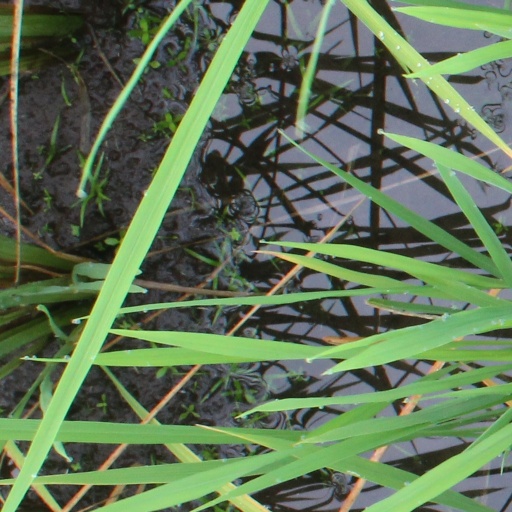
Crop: rice